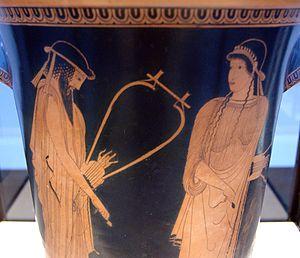
Alcée et Sappho. Face A d'un kalathos attique à figures rouges, v. 470 av. J.-C. Provenance
Alcée de Mytilène est un poète grec de l'époque archaïque né vers l’an 630 av. J.-C.